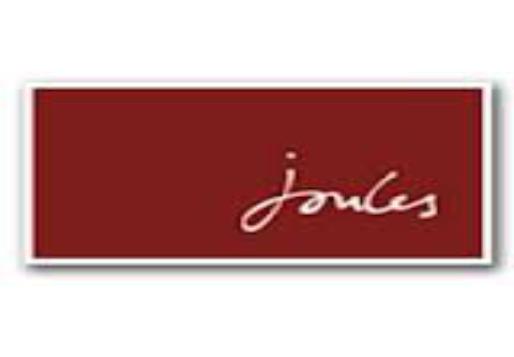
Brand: JOULES
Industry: Clothes